Frank (Amy Winehouse album)

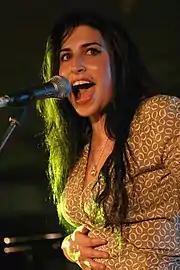
Winehouse performing in July 2004

"Frank" entered the UK Albums Chart at number 60 before climbing to number 13 in late January 2004. Following Winehouse's death on 23 July 2011, the album re-entered the UK chart at number five, before reaching a new peak position of number three the following week, with 19,811 copies sold. The album was certified triple platinum by the British Phonographic Industry (BPI) on 19 December 2008, and had sold over one million copies as of September 2014.